The Outsider (1917 film)

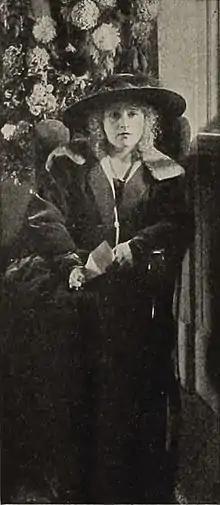
Still with Wehlen from a magazine

The Outsider is a 1917 American silent drama film directed by William C. Dowlan. It stars Emmy Wehlen, Herbert Heyes, and Florence Short, and was released on November 5, 1917.